Green Island, New York

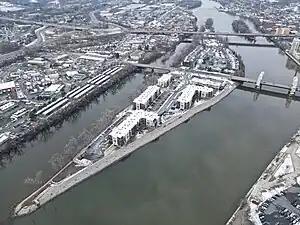
Center Island (also called Starbuck Island) in March 2023

According to the United States Census Bureau, the village has a total area of , of which is land and (23.91%) is water.